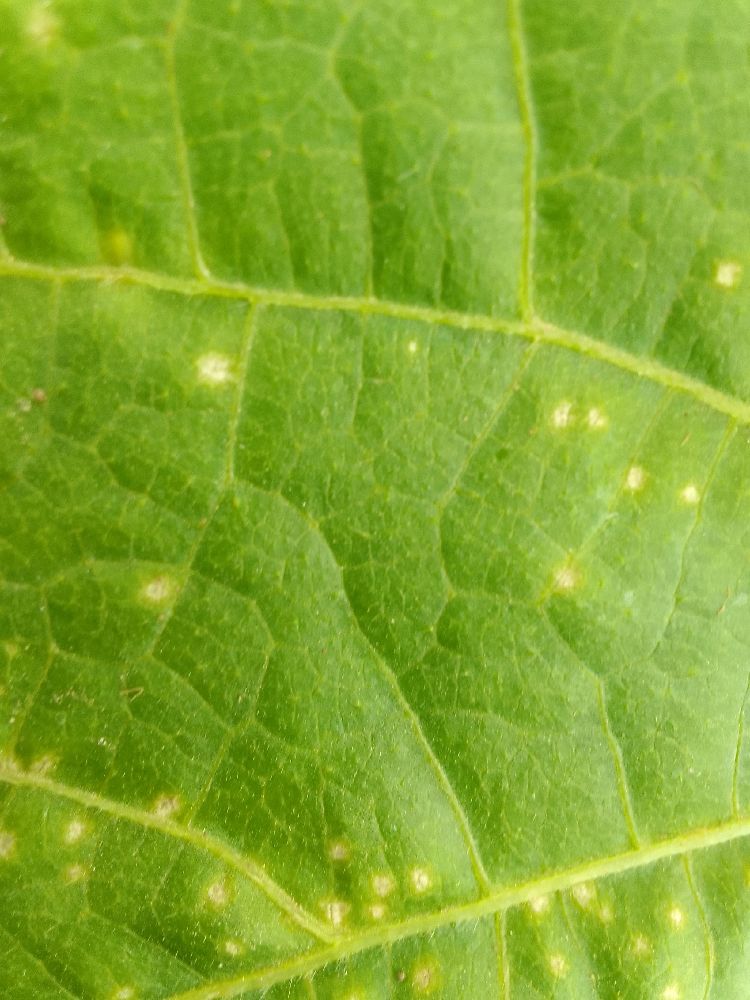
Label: rust